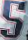
Number: 5